Sonodynamic therapy

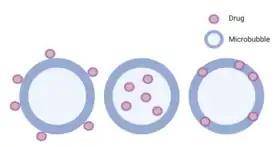
Mechanisms for Loading Microbubbles with Drug

Due to their ability to oscillate with exposure to low-frequency ultrasound, microbubbles have been used as contrast agents in order to visualize tissues in which the microbubbles have permeated. However, when these microspheres are exposed to higher pressure ultrasound, they can rupture, which could be beneficial for drug delivery purposes. Through SDT, these microbubbles could be selectively bursted at the tumor microenvironment in order to decrease systemic levels of the encapsulated drug and increase therapeutic efficacy. When applying SDT, the increase in acoustic pressure leads to the inertial cavitation, or collapse of the microbubble and local release of the cargo within. The inertial cavitation of the microbubbles when exposed to SDT is also referred to as ultrasound mediated microbubble destruction (UMMD). The shell of microbubbles can be decorated with different components, including polymers, lipids, or proteins depending on their intended purpose. Microbubbles have also been used for the localized release of attached cargo. This cargo is typically chemotherapeutics, antibiotics, or genes. Different drugs can be directly loaded into the microbubble with methods such as conjugation and nanoparticle, liposome loading, and genes. The combination of genes and SDT is referred to as sonotransfection. Examples of outer shell modifications can be seen in a study by McEwan et al. which found that lipid microbubbles showed reduced stability when sonosensitizers were added to their shells. However, attaching the polymer poly lactic-co-glycolic acid (PLGA) to the shell resulted in increased stability compared to the lipid microbubbles without losing other desirable properties such as targeted delivery and selective cytotoxicity. In another study, McEwan et al. investigated the ability of microbubbles carrying oxygen to increase production of reactive oxygen species, which are a necessary component of SDT, in the hypoxic environment of many solid tumors. These microbubbles were stabilized with lipids and a Rose Bengal sonosensitizer was attached to the surface to treat pancreatic cancer. Their work showed that coupling oxygen-loaded microbubbles that are sensitive to ultrasound with sonosensitizing drugs could allow for increased drug activation at the desired target even if hypoxia is present. Examples of therapeutics that have been loaded into microbubbles are gemcitabine, paclitaxel nanoparticles, plasmid DNA and 2,2′-azobis[2-(2-imidazolin-2-yl)propane]dihydrochloride loaded liposomes. Due to the targeting nature of the ligands connected to the microbubble, it allows for the controlled and specific targeting of the desired tissue for treatment. Another study performed by Nesbitt et al. has shown improved tumor reduction when gemcitabine was loaded into the microbubble and applied to a human pancreatic cancer xenograft model with SDT.